Rahi (film)

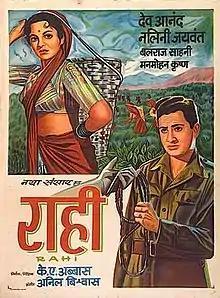
Film Poster

Rahi (The Wayfarer) is a 1952 Hindi social drama film produced and directed by K. A. Abbas.